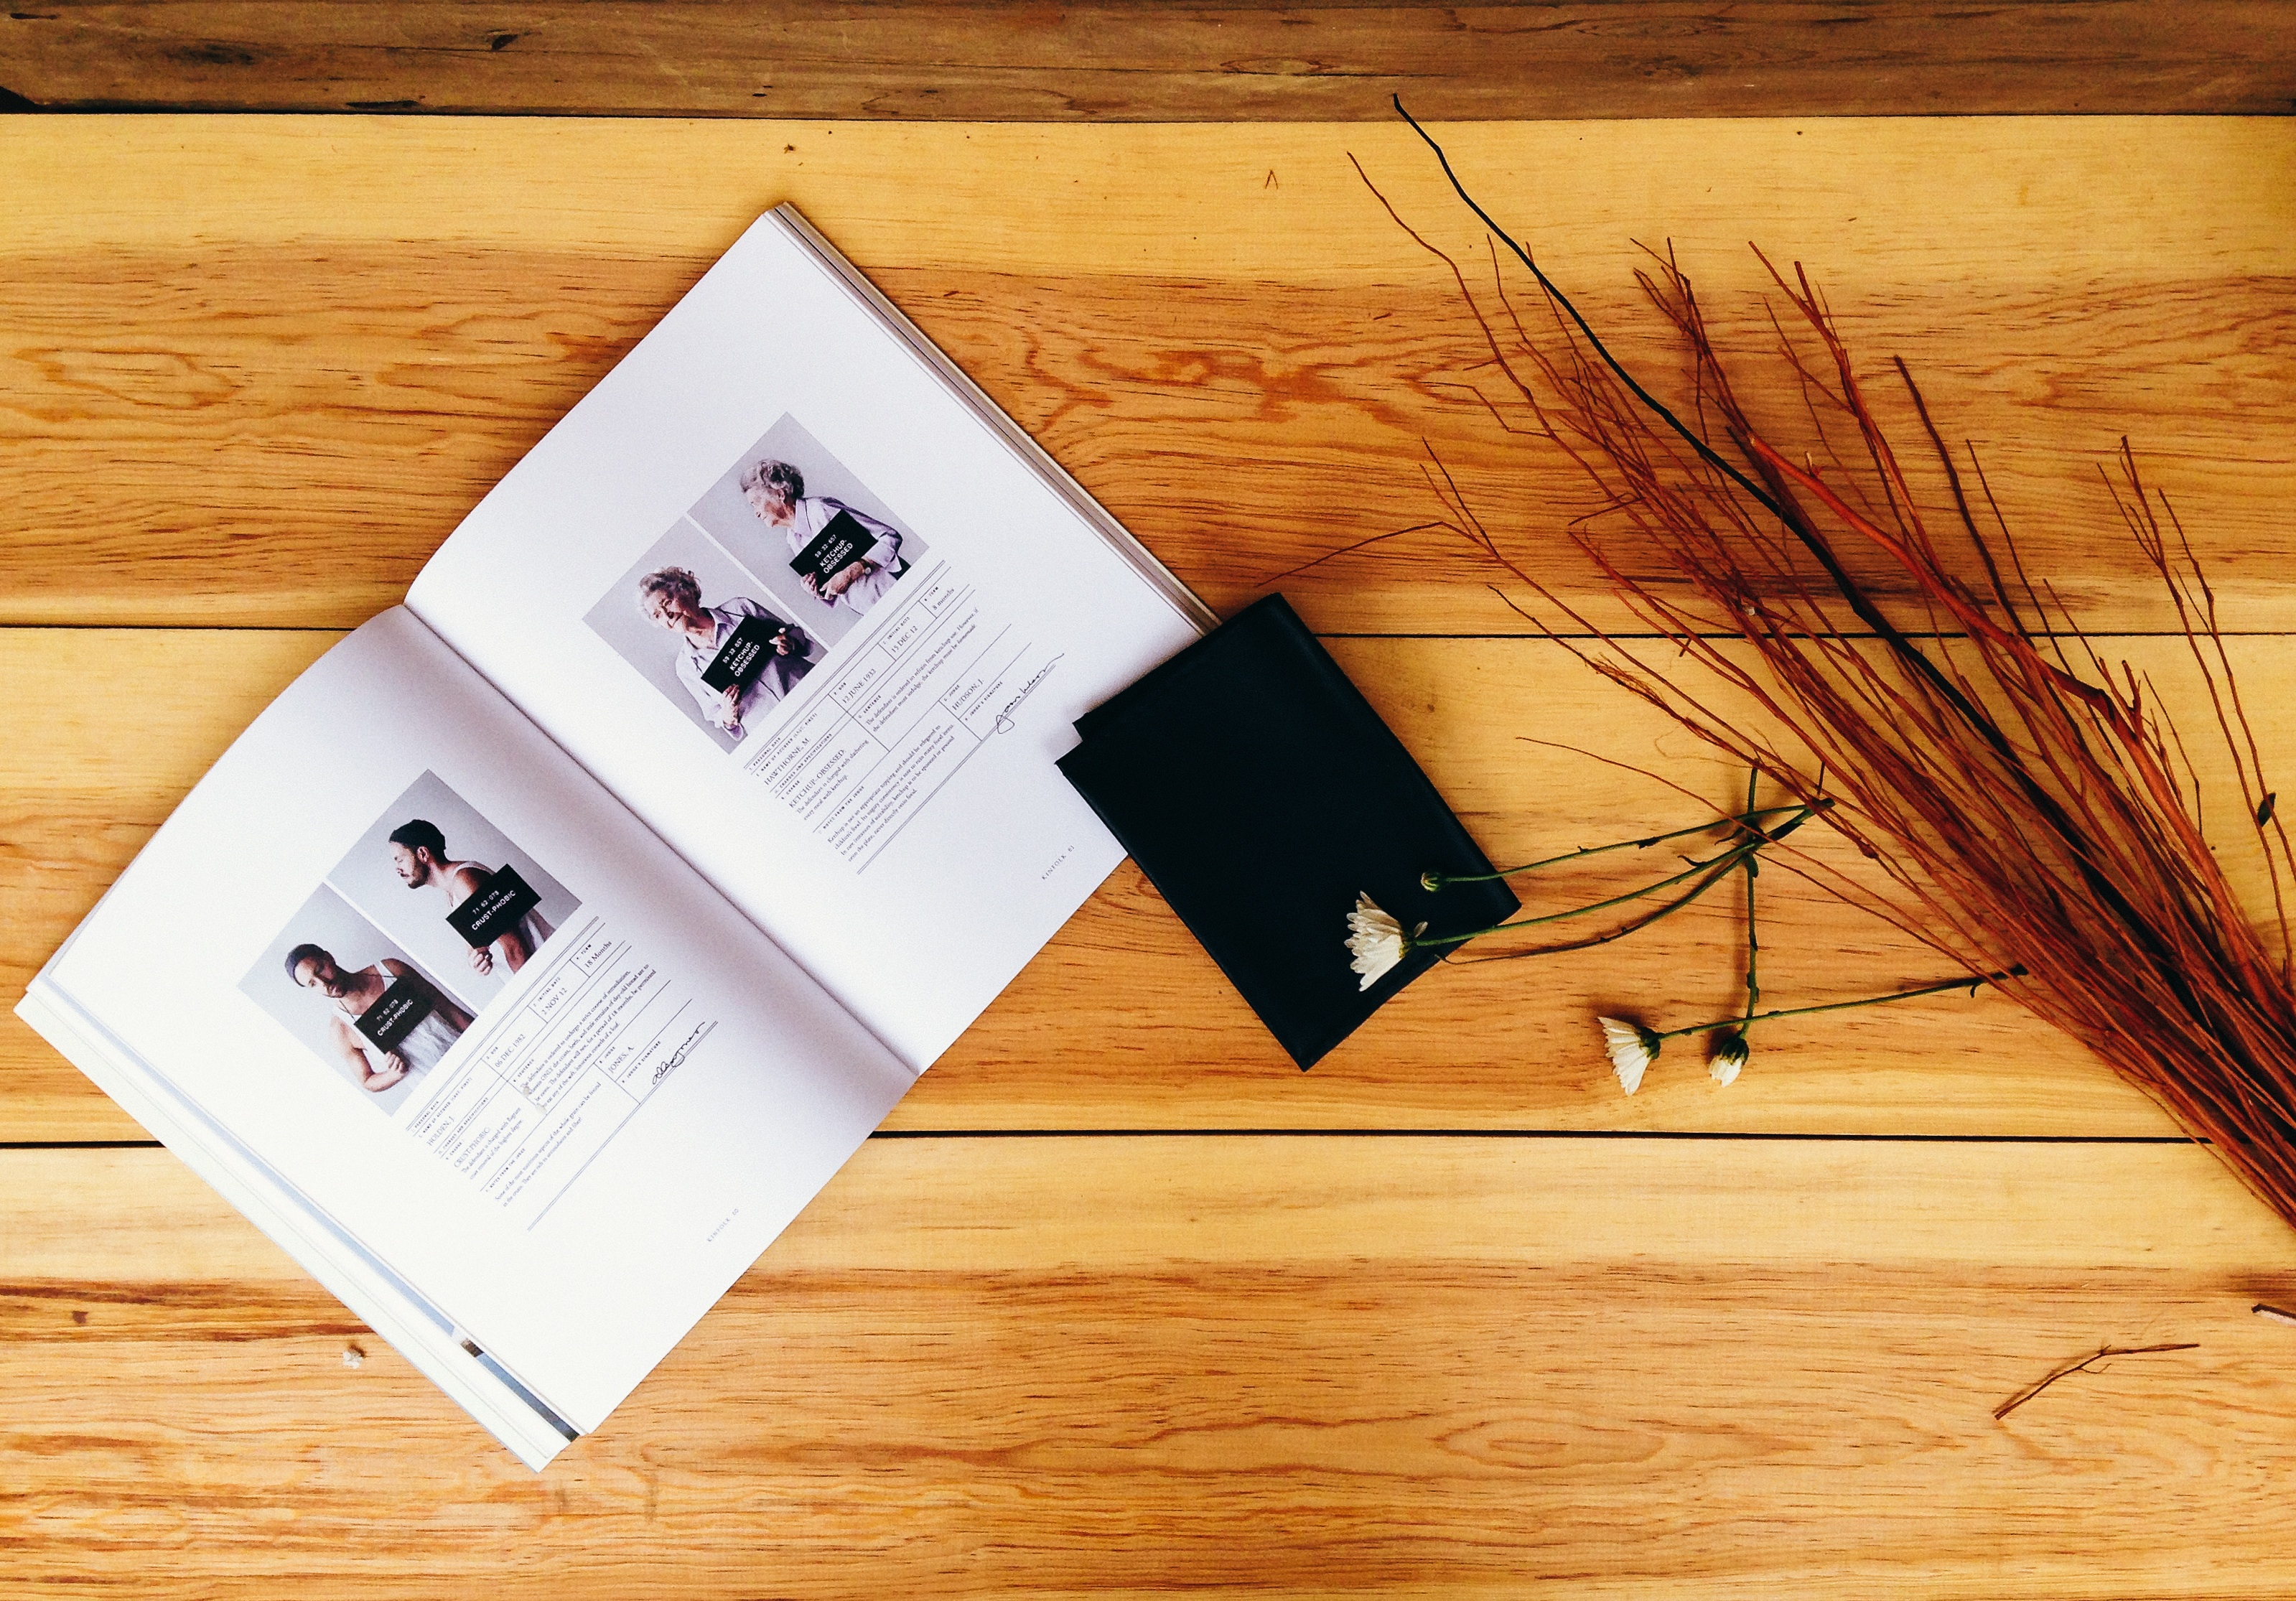
writing, book, wood, brand, sad, art, illustration, design, calligraphy, crime, register, criminals, offenders